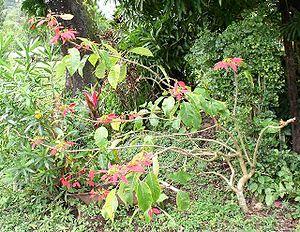
Euphorbia pulcherrima est une espèce de plantes arbustives du genre Euphorbia et de la famille des Euphorbiaceae. Cette euphorbe arbustive est originaire d'Amérique centrale et du sud du Mexique, région dans laquelle elle peut atteindre 4 à 5 mètres de haut. Son ancien nom générique, Poinsettia, provient d'ailleurs de celui du premier ambassadeur des États-Unis au Mexique, Joel Roberts Poinsett. Elle est cultivée comme plante ornementale.
Poinsettia est un ancien genre botanique, aujourd'hui classé comme un sous-genre de la famille des Euphorbiaceae. Il est considéré comme synonyme du genre Euphorbia.